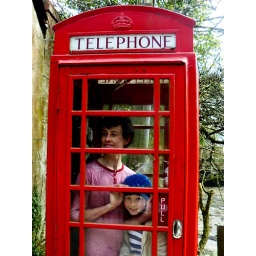
Captured in a telephone box